Jack McCullough (politician)

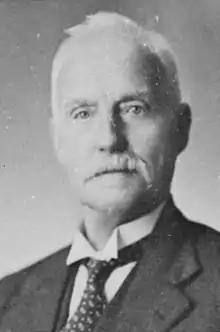

John Alexander McCullough (17 January 1860 – 29 July 1947) was a New Zealand tinsmith, trade unionist and political activist.